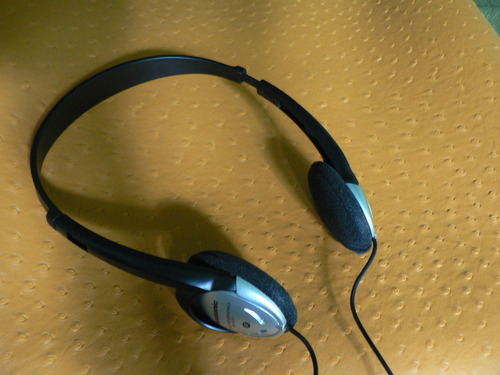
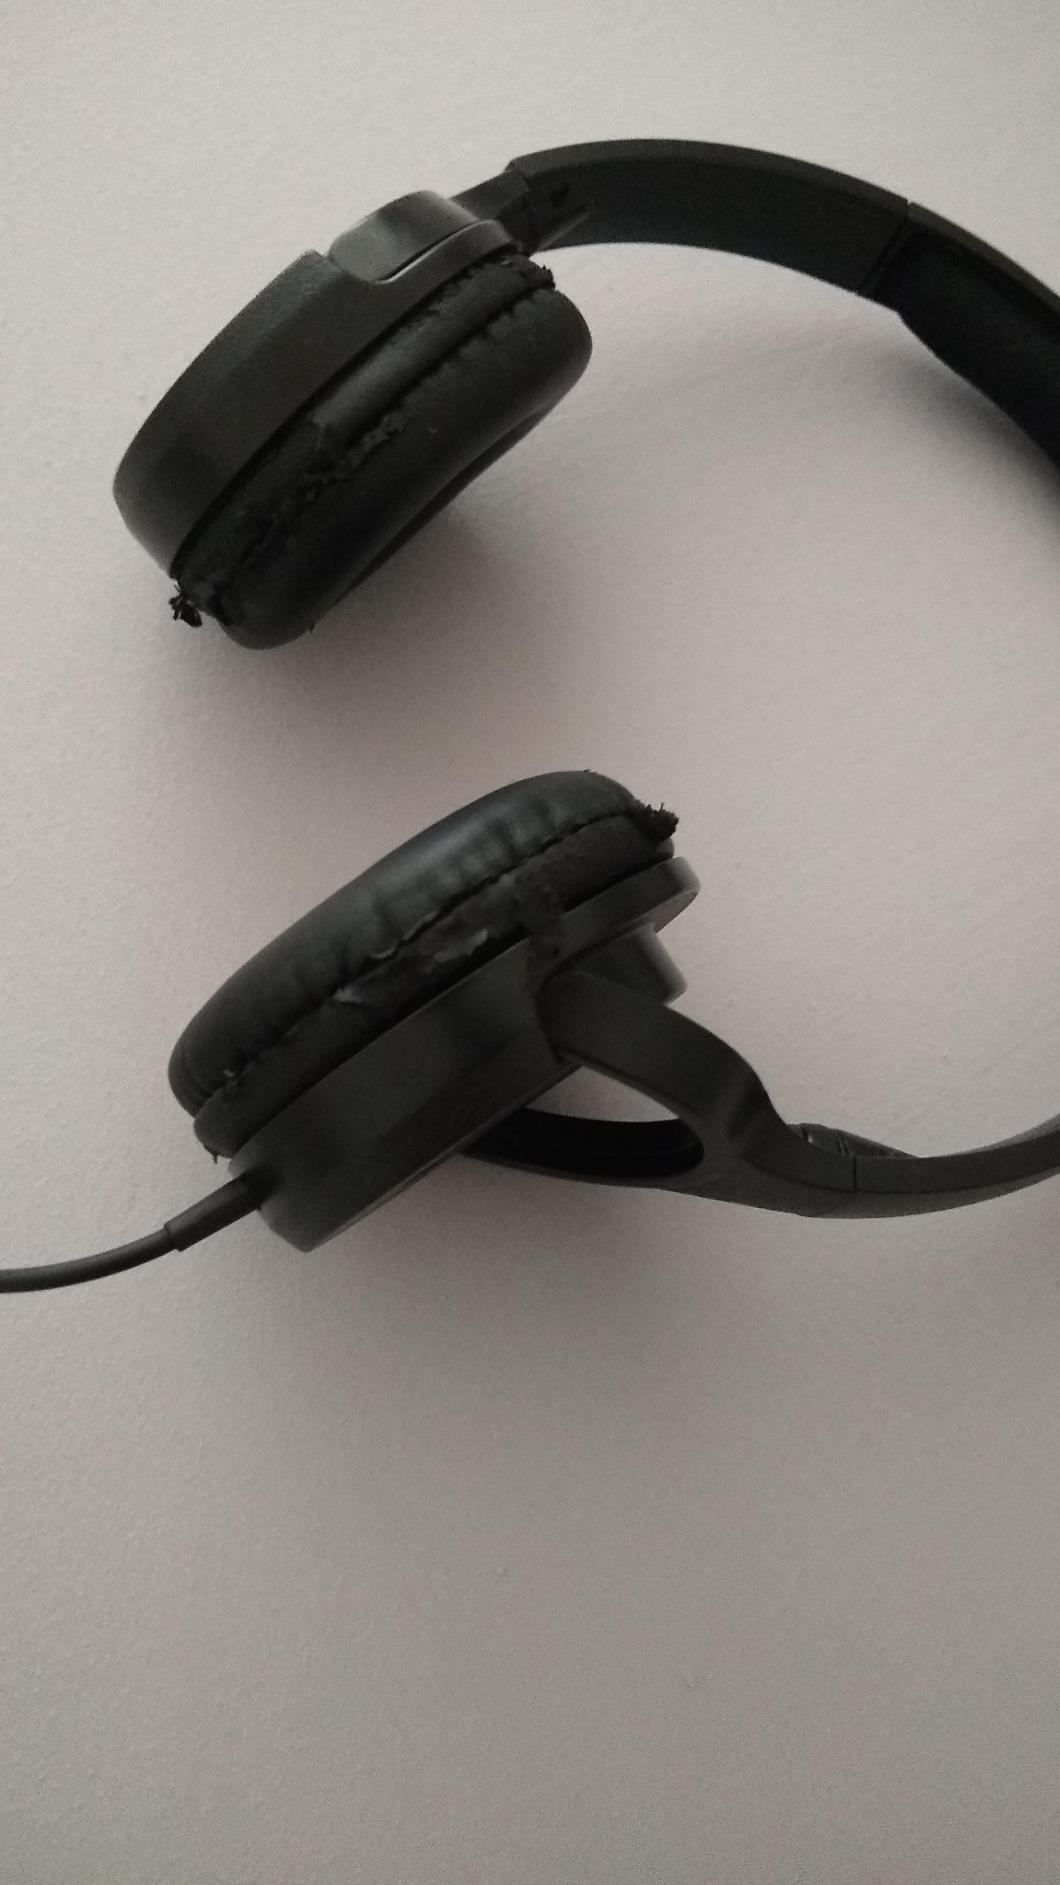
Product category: headphones
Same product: no